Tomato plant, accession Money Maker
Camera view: vertical (180 deg); turntable rotation: 330 degrees
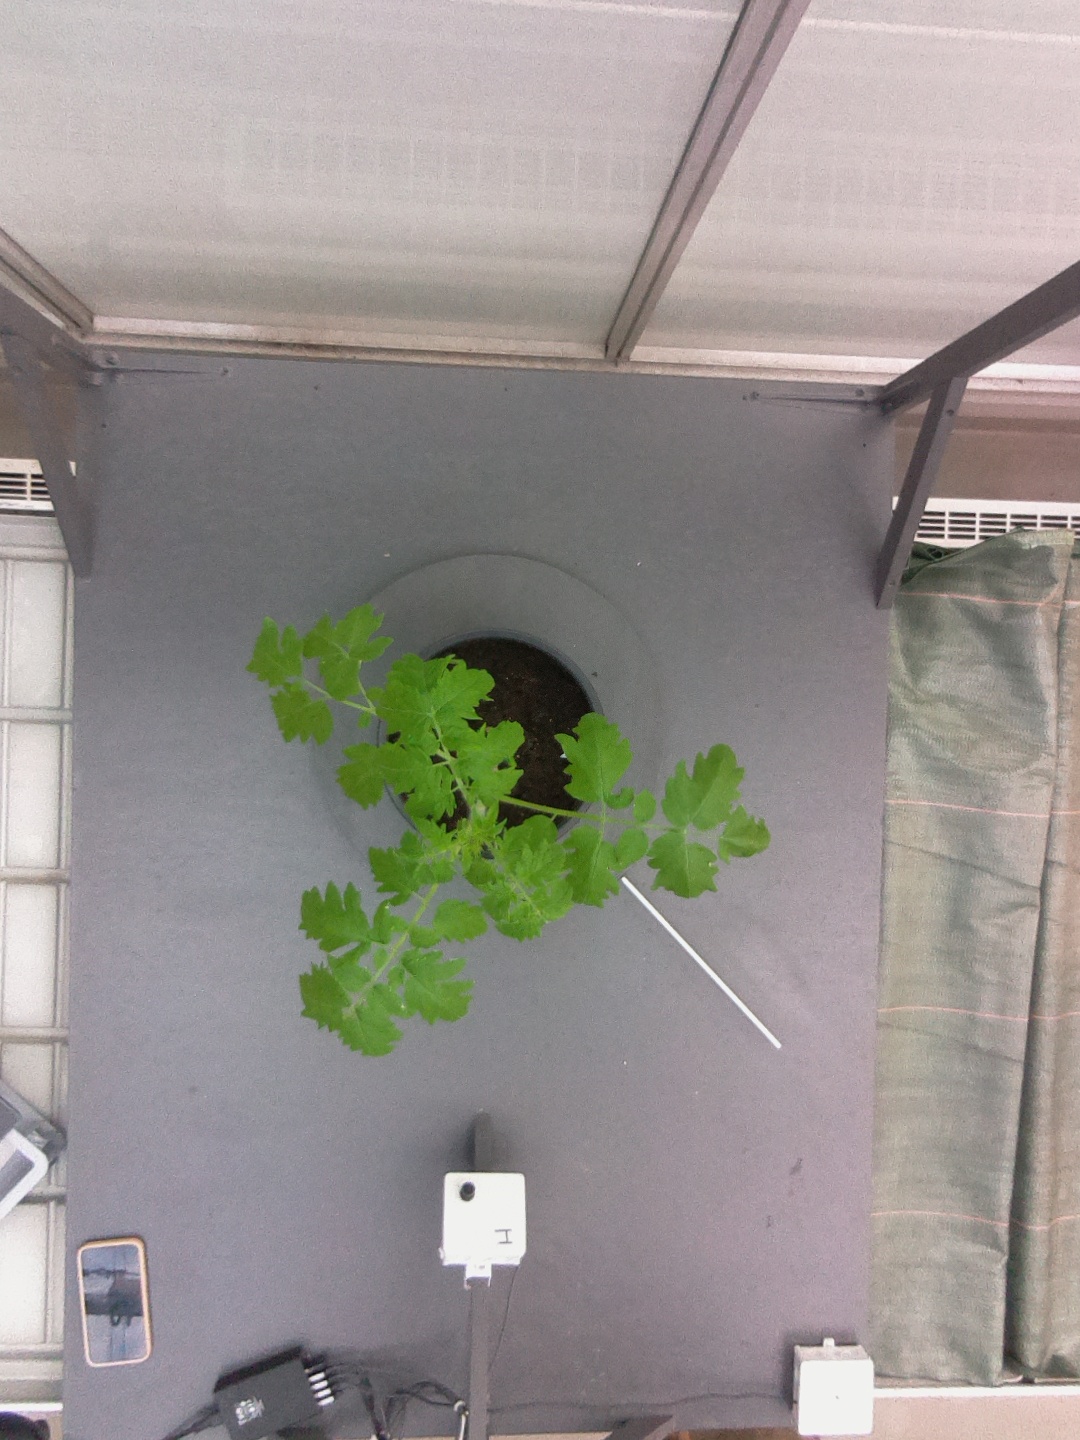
BBCH growth stage 13: 6 of true leaves visible